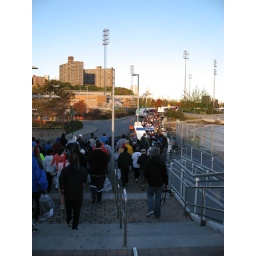
It's like herding cattle to the slaughter house. Coming off the ferry to be bus over to the starting village.